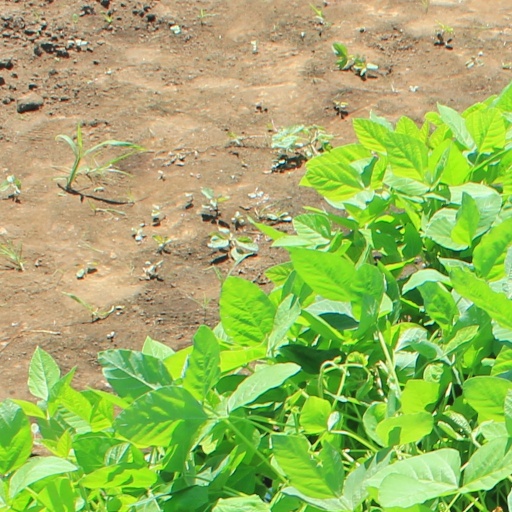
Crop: soybean